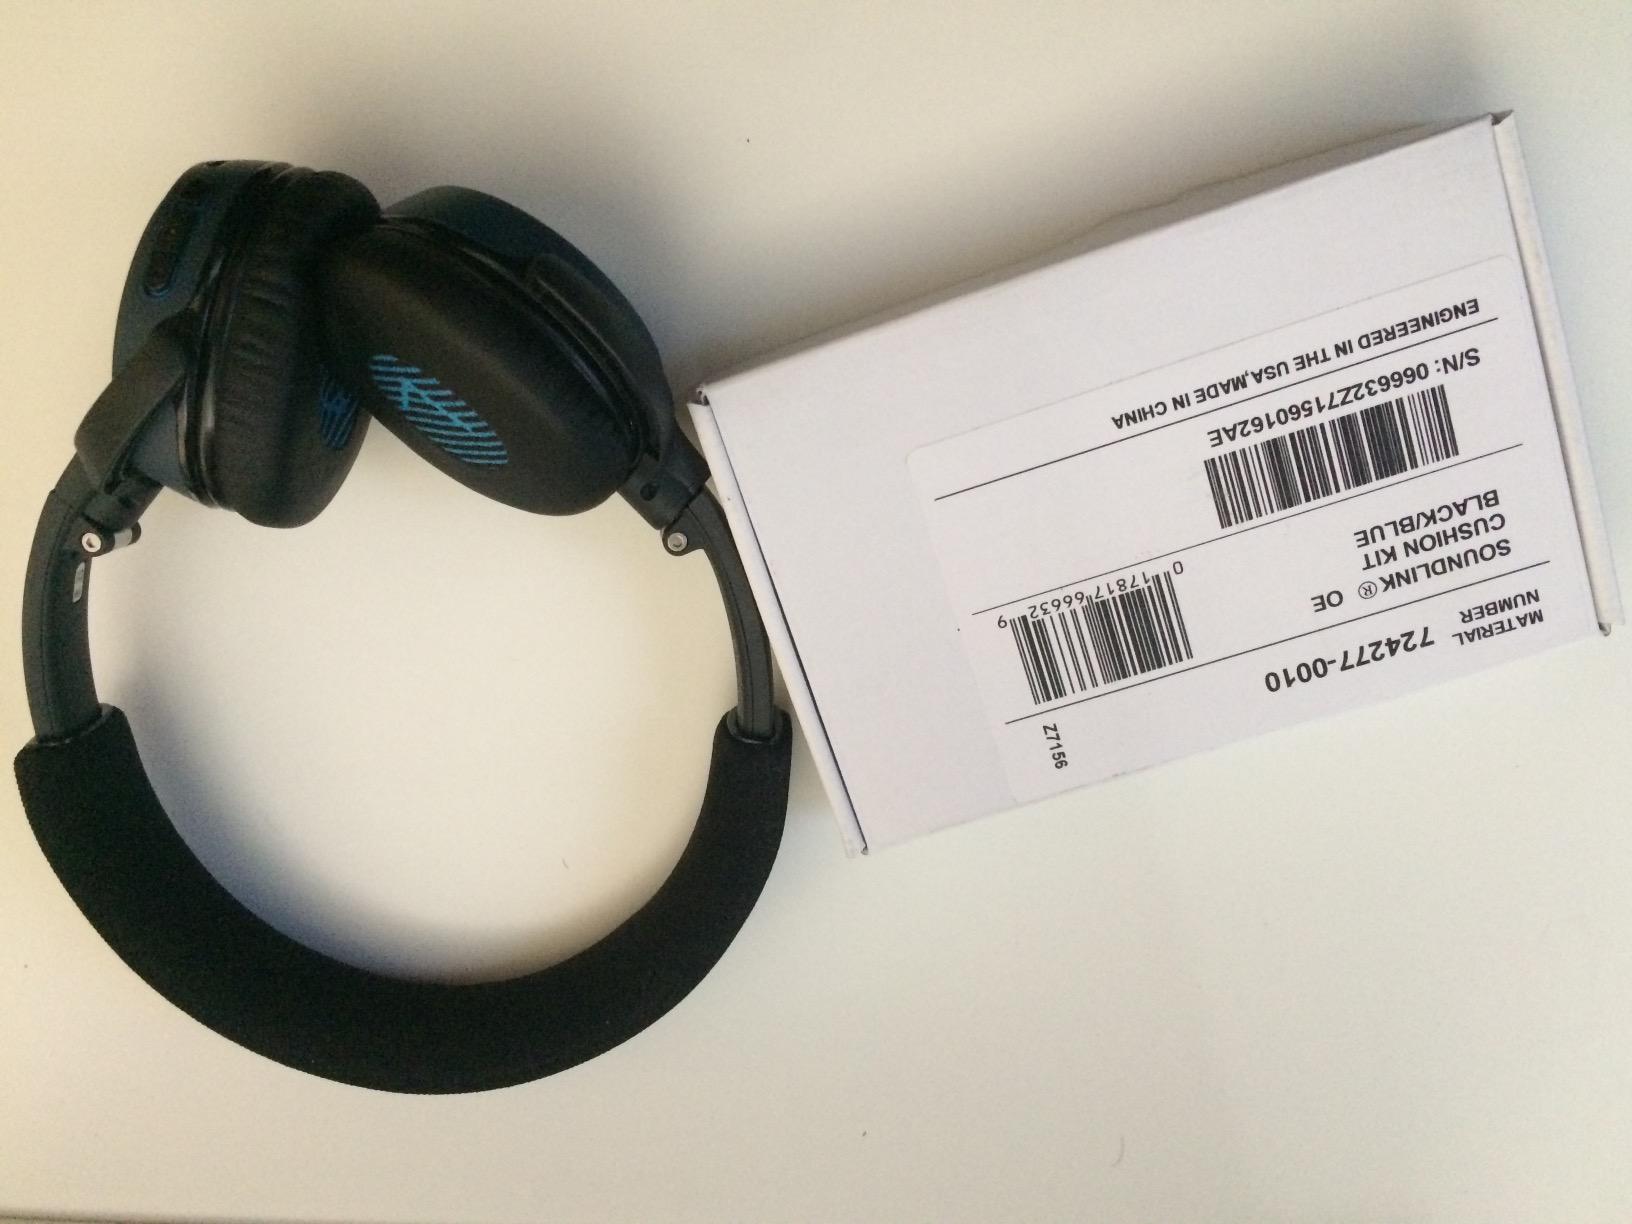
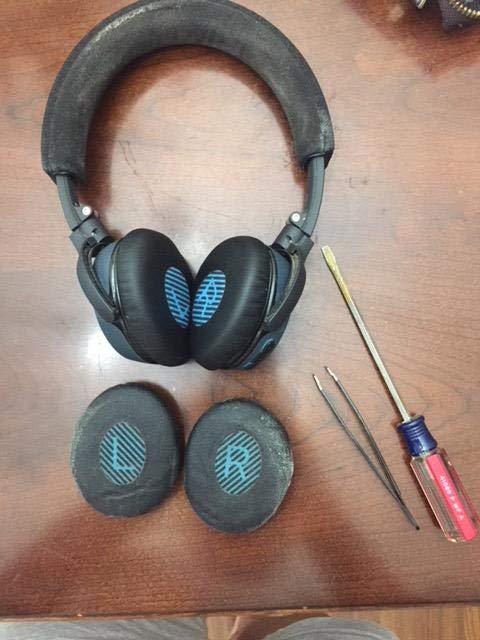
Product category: headphones
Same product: yes